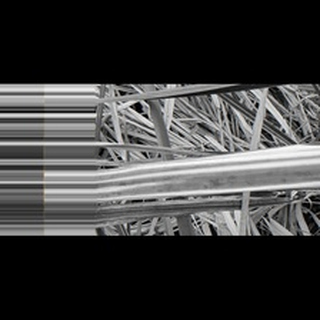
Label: sugarcane_yellow_leaf_disease